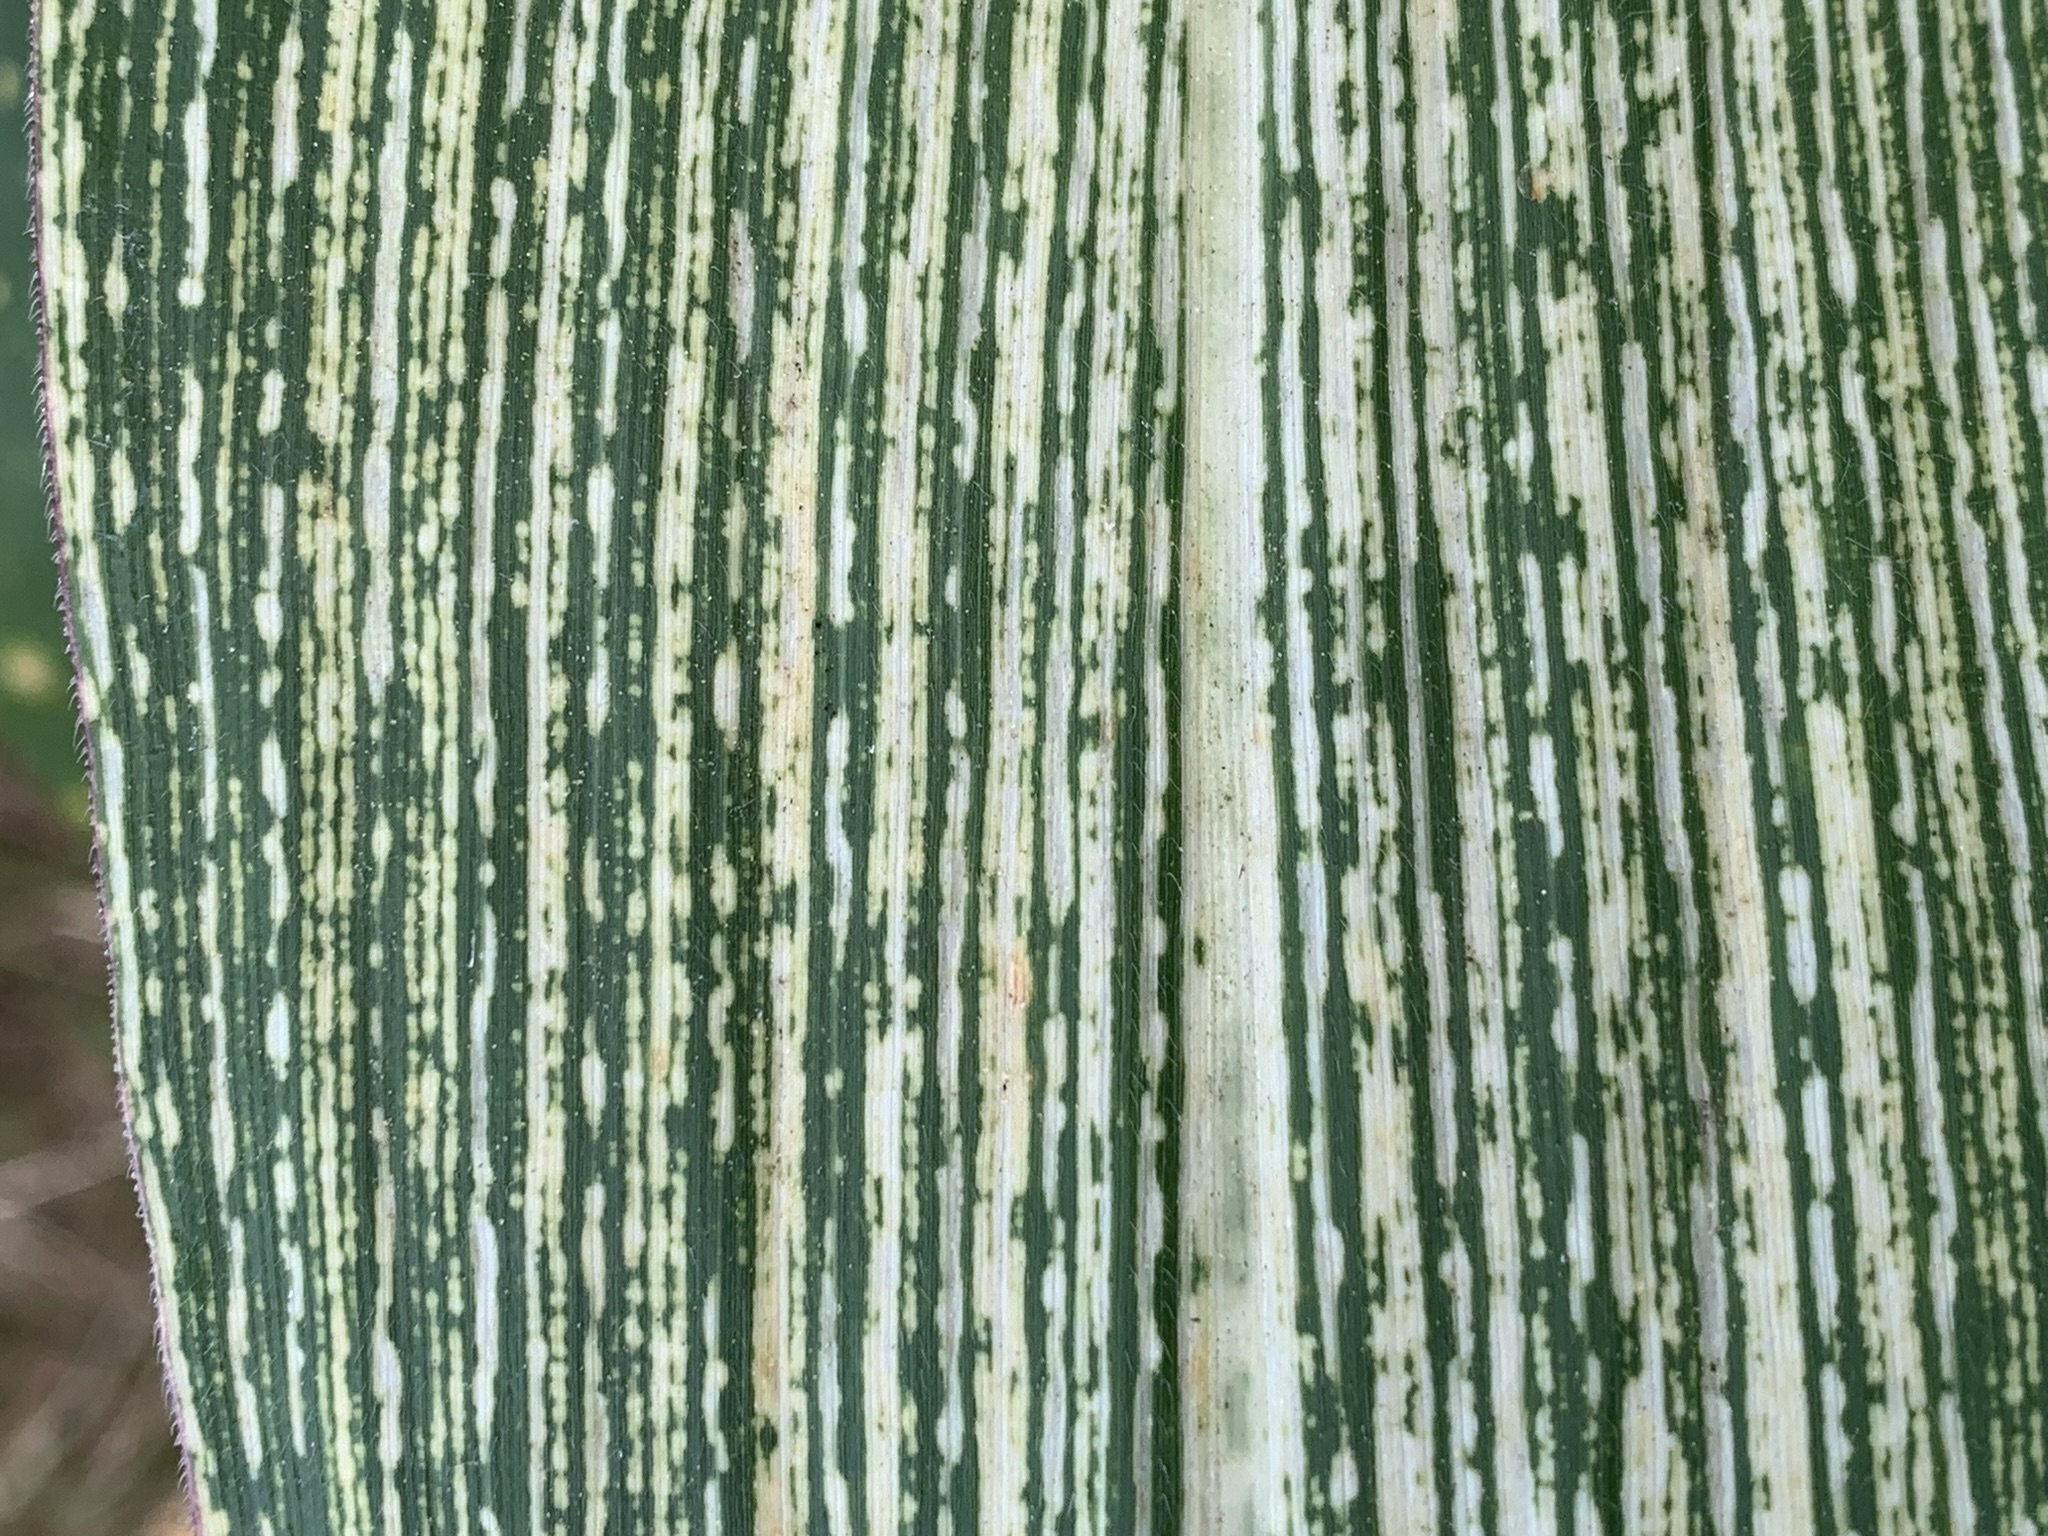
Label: MSV